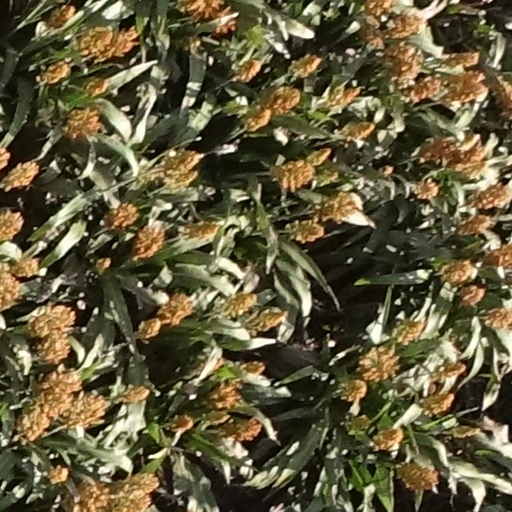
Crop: sorghum